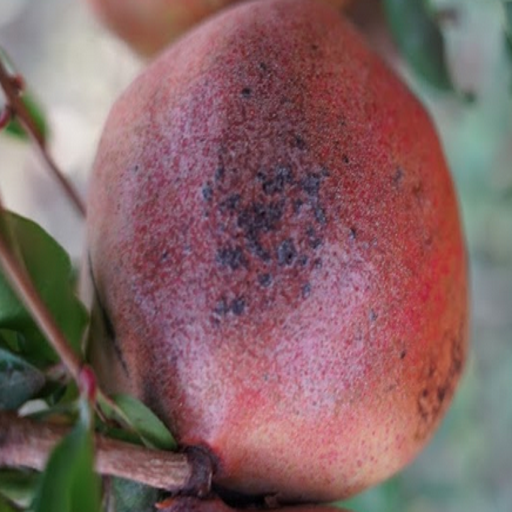
Label: Sunburn